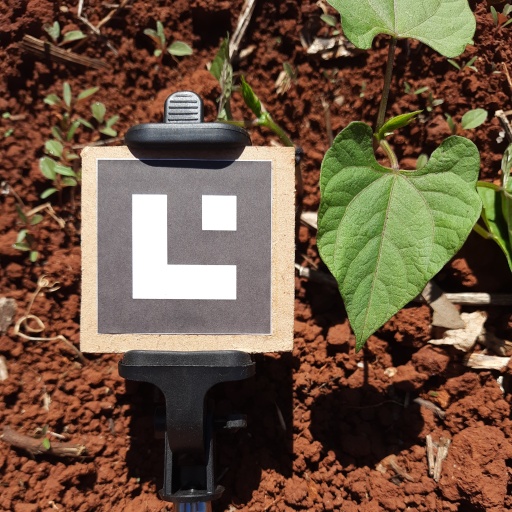
Observations: flat surface, no eating holes, under sunlight